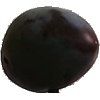
Label: Plum 3